U.S. Special Delivery (postal service)

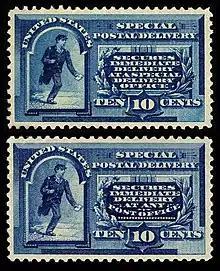
First Special Delivery stamps (two types)

In 1885 Congress enacted the use of ""a special stamp of the face valuation of ten cents ... [that] when attached to a letter, in addition to the lawful postage thereon ... shall be regarded as entitling such letter to immediate delivery."" The first Special delivery stamp was printed by the American Bank Note Company and issued on October 1, 1885. It could not be used to prepay postage or any other service. The stamp bears the words ""Secures immediate delivery at a special delivery office,"". In 1886 the Special Delivery service was expanded to all post offices and a new stamp was designed. The revised stamp was identical to the first issue of 1885 but instead bore the statement ""Secures immediate delivery at any post office."" The release of the revised stamp was delayed by the Post Office until 1888, however, allowing supplies of the first issue to be sold beforehand. But the usage of such stamps had their drawbacks. Special Delivery only served communities whose population was over 4,000 people and could not guarantee delivery by a specific time. To be valid the Special Delivery stamp had to be affixed to the envelope along with all other postage and could not be used to prepay regular and airmail postage.